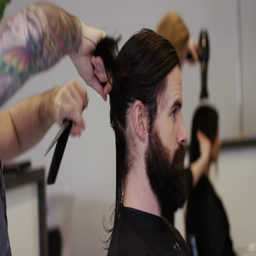
happy customer at a hair salon